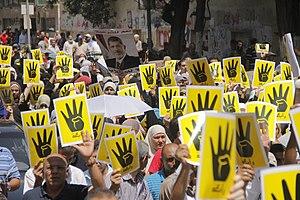
Des manifestations pro-Morsi ont lieu en Égypte depuis le 3 juillet 2013 après la destitution de Mohamed Morsi. Les pro-Morsi se regroupent d'abord à Nasr City, tout juste après le coup d'État. Le 7 août, le premier ministre Hazem el-Beblawi menace de disperser les manifestants, ce qu'il fera le 14 août suivant, provoquant de nombreux morts parmi les protestataires.
Le signe de Rabia, Rabaa ou, plus rarement, Rab3A, aussi appelé la « Main du Tamkine » ou simplement « R4BIA », est un geste de la main, signe de ralliement des Frères musulmans. Ce signe est apparu la première fois à la fin août 2013 sur les réseaux sociaux et dans les manifestations en Égypte. Il est utilisé par les manifestants, les activistes et les politiciens qui s'opposent au coup d'état de 2013 en Égypte, lequel était dirigé par l'ex-général Abdel Fattah al-Sisi provoquant ainsi la chute du président Mohamed Morsi.